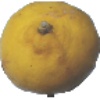
Label: lemon